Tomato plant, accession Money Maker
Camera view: vertical (180 deg); turntable rotation: 90 degrees
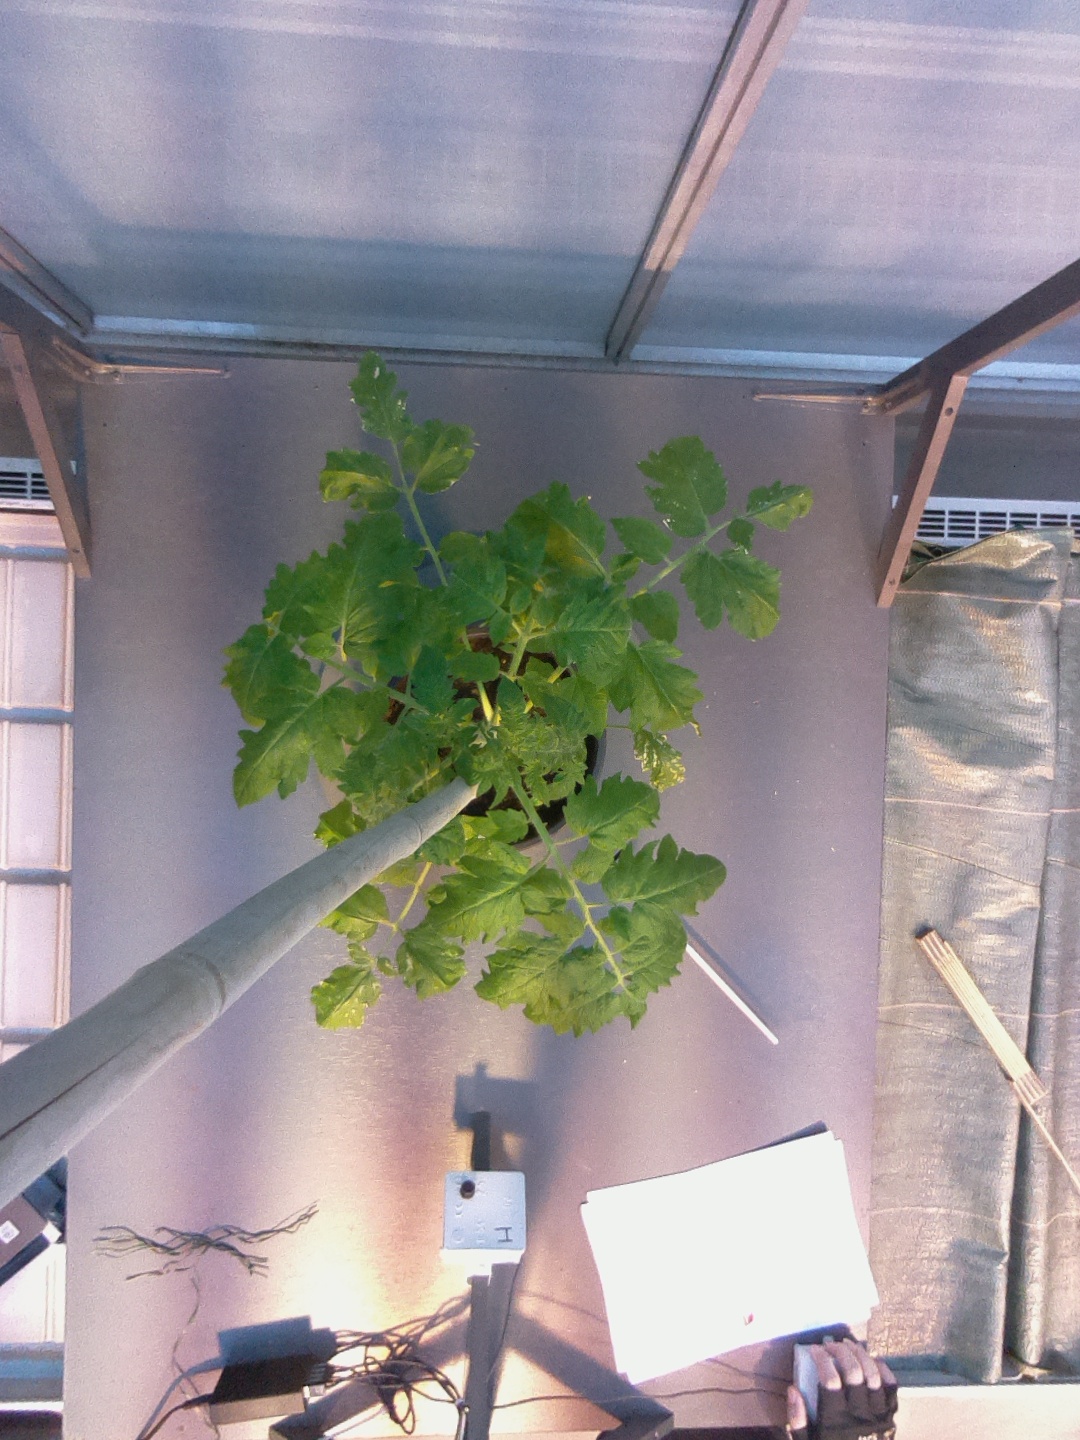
BBCH growth stage 20: First Side shoot start formed